Devanathaswamy temple, Thiruvanthipuram

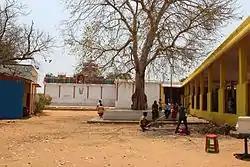
Image of Lakshmi Hayagriva temple uphill

The temple is located on the foothills of Outshadagiri, a small hill, which houses the temple of Hayagriva. The river Kedilam, located on the other side of the temple flows from south to north and is locally called Uttaravahini. The temple built in Dravidian Architecture, is the only Vishnu temple built on the banks of the river, while there are a few prominent Shiva temples. A granite wall surrounds the temple, enclosing all its shrines and bodies of water. The temples faces east, but the "rajagopuram", the temple's gateway tower, is located on the western entrance and has five tiers and raises to a height of . The image of the presiding deity, Devanathaswamy, is housed in the central shrine. The sanctum also houses the image the consort, Senkamalavalli Thayar (also called Hemabhujavalli, Vaikunta Nayagi and Amruthavarshini) in sitting posture. The festival images of Vishnu, called by different names like Moovaraghia oruvan, Achuta, Dvistantha, Devanatha, Vibhuthanatha and Dasyatha, is housed in the sanctum. The temple houses the images of other deities like Pallikonda Perumal, Andal, AdiKesava Perumal, Alvars, Hanumar and Garuda. There is a separate shrine housing Rama, though the presiding deity is Devanathaswamy, the temple is known for Hayagriva, the horse faced avatar of Vishnu. The images of Garuda and Hanuman are depicted in unique postures of Anajalihasta, which is different compared to all other temples. The temple is the only historical temple in South India to have a shrine of Hayagriva.